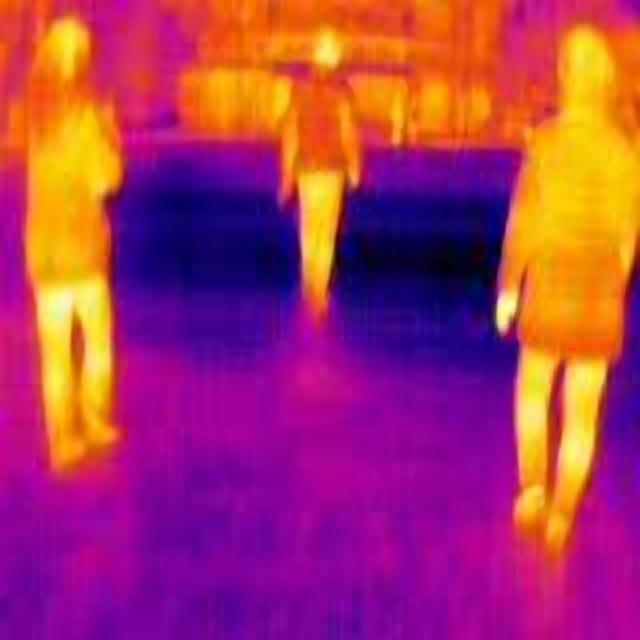
Detected objects:
label: person
label: person
label: person